Saltonstall Street School

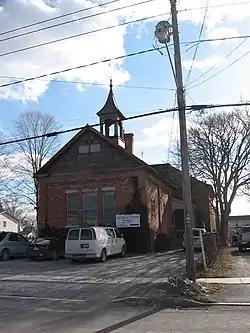

Saltonstall Street School is a historic school building located at Canandaigua in Ontario County, New York. The original section of the school was built in 1875, with a major addition constructed in 1890 and is a one-story, polychrome brick structure on a raised basement. It features a variety of picturesque late 19th century decorative features in the Queen Anne style, such as a multi-gabled roof surmounted by a louvred cupola. It is a typical example of a late 19th-century ward school, along with the Adelaide Avenue School.